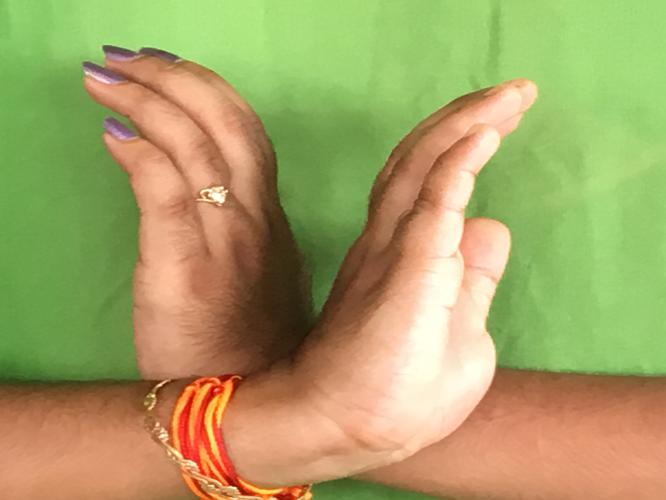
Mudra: Nagabandha
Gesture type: double_hand